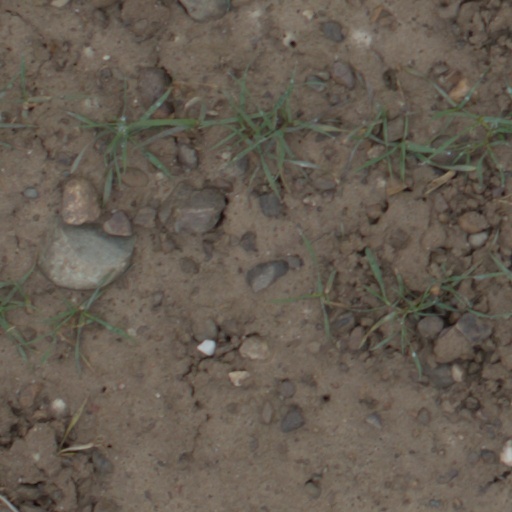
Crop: wheat